Padma Hazarika

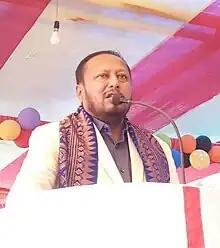

Padma Hazarika is a Bharatiya Janata Party politician from Assam. He was elected to the Assam Legislative Assembly in the 1996, 2006, 2011, 2016 and 2021 elections from Sootea constituency. Formerly, he was with Asom Gana Parishad.